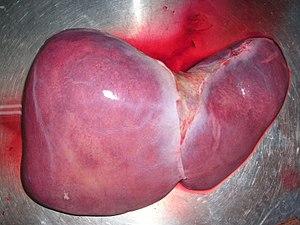
La transplantation hépatique, ou greffe du foie, est une intervention chirurgicale consistant à remplacer un foie malade par un foie sain, prélevé sur un donneur. La transplantation utilisée comme traitement pour les cirrhoses en phase terminale, les hépatites fulminantes et d'autres syndromes métaboliques ou auto-immuns particuliers touchant le foie.